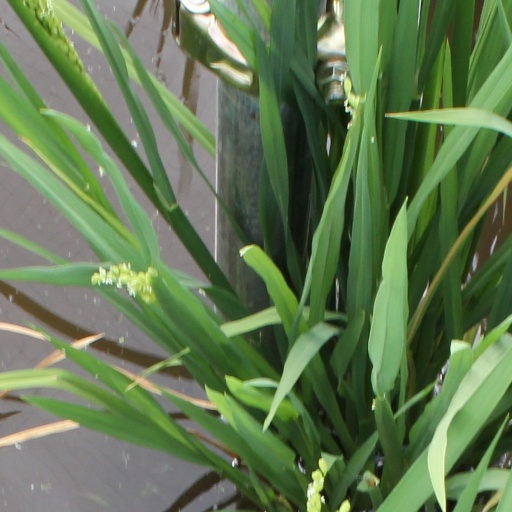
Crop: rice